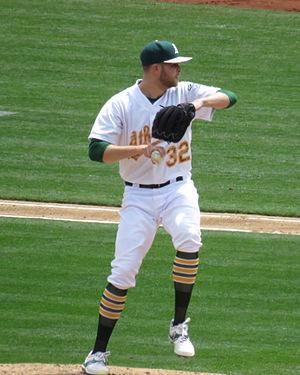
Jesse Allen Hahn est un lanceur droitier des Athletics d'Oakland de la Ligue majeure de baseball.